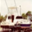
Label: ship